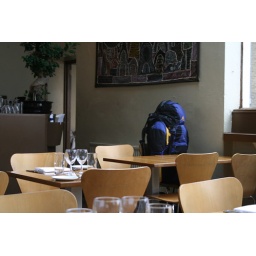
our bag got its own table our last night in london